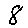
Label: 8